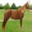
Label: horse